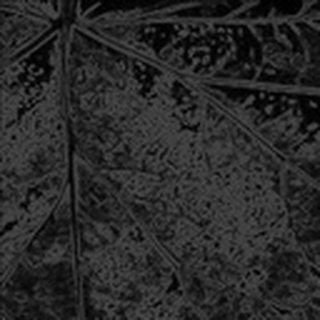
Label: cotton_aphids